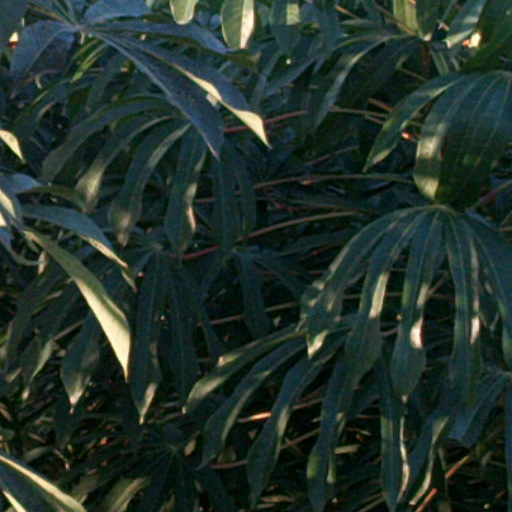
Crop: cassava